Genco Gulan

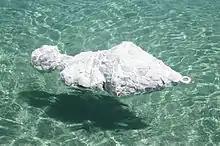
Swimming Rocks, Çeşme, Alaçatı

"The Great Conjugation" was exhibited at Boğaziçi University's Faculty of Economics and Administrative Sciences building, Washburn Hall, in 2014. The installation used approximately 1,000 ties to create a route spanning the five floors of the building.